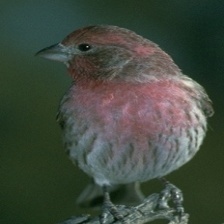
Species: HOUSE FINCH
Scientific name: HAEMORHOUS MEXICANUS
ImageNet parent category: house_finch